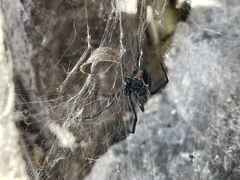
Species: Lactrodectus_hesperus